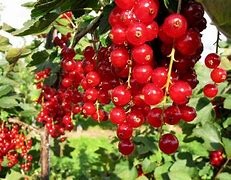
Label: redcurrant